Josef Hybeš

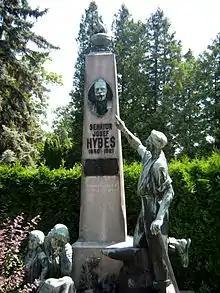
Grave of Josef Hybeš at the Brno Central Cemetery

In the parliamentary elections of 1920, Hybeš won a senatorial seat in the National Assembly for the Social Democrats. He sat in the senate only briefly, until his death in 1921. The left-wing of the Social Democratic Party which by the time of his death had developed in to the Communist Party of Czechoslovakia turned his funeral in to a large communist demonstration. He was buried in the Brno Central Cemetery.